Battle of Lepanto order of battle

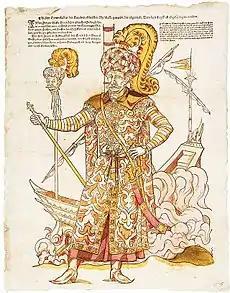
Müezzinzade Ali Pasha

Commanded by Don Álvaro de Bazán (38 galleys, including 8 galleys of the Advance Guard)